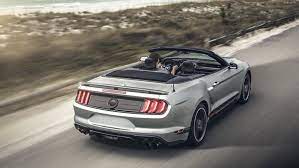
Vehicle type: Cars